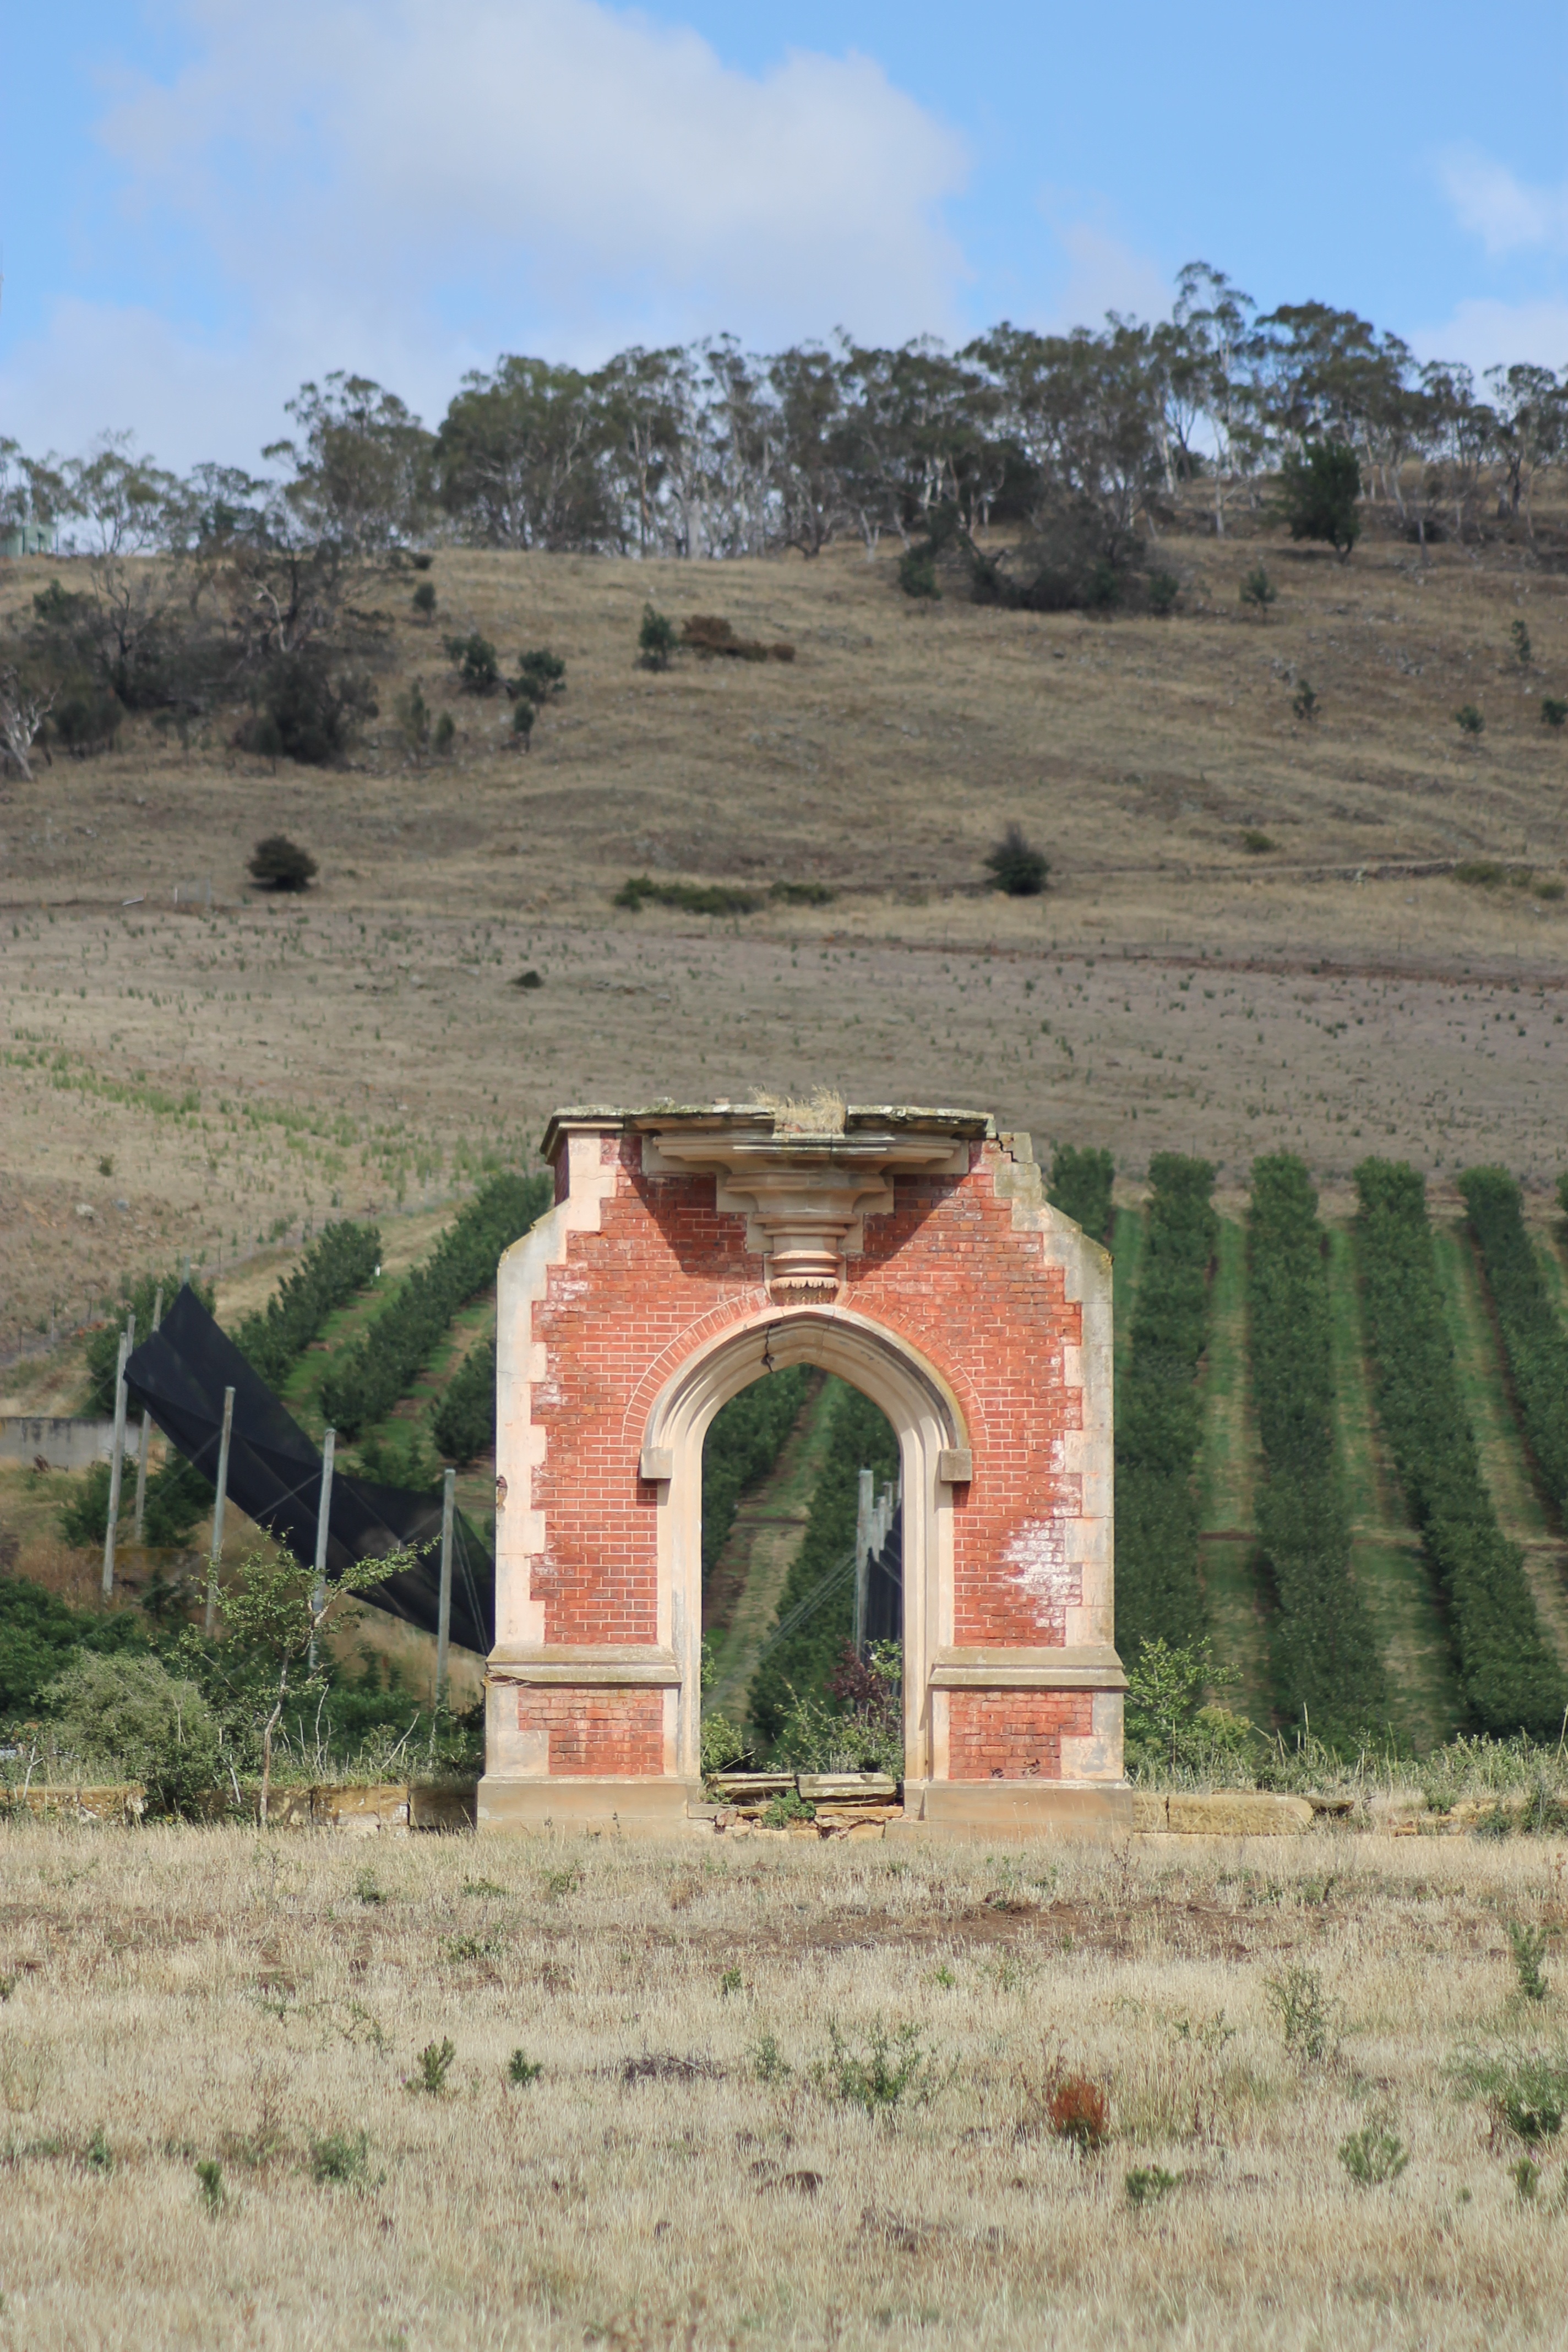
prairie, hill, building, fortification, ruins, tasmania, rural area, ancient history, horton college facade, ruins campbelltown